Pedro Fróilaz de Traba

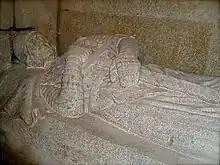
Pedro's tomb effigy in the "Capela das Reliquias" of the cathedral of Compostela

Pedro Fróilaz de Traba ("fl." 1086–1126) was the most powerful secular magnate in the Kingdom of Galicia during the first quarter of the twelfth century. According to the "Historia compostelana", he was "spirited ... warlike ... of great power ... a man who feared God and hated iniquity," for Diego Gelmírez himself had "fed him, like a spiritual son, with the nutriment of holy teaching." Brought up at the court of the Emperor Alfonso VI, Pedro raised the future Emperor Alfonso VII in his household. Around the latter he and Diego formed a "Galician party" that dominated that region during the turbulent reign of Urraca (1109–26). In September 1111 they even had the child Alfonso crowned king at Santiago de Compostela, but it was Pedro who was "imperator in orbe Galletiae" ("emperor in the ambit of Galicia").